1844

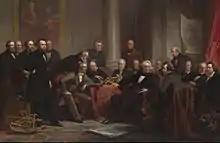
May 24: A new era in telecommunications begins as the first telegraph message is sent.

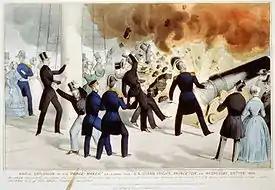
February 28: An explosion on the USS "Princeton" kills the U.S. Secretary of State and the U.S. Secretary of War.

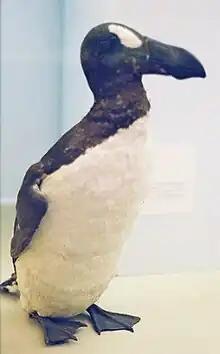
June 3: The great auk becomes extinct as the last pair of auks is killed on an island of Iceland.

In the Philippines, 1844 had only 365 days, when Tuesday, December 31 was skipped as Monday, December 30 was immediately followed by Wednesday, January 1, 1845, the next day after. The change also applied to Caroline Islands, Guam, Marianas Islands, Marshall Islands and Palau as part of the Captaincy General of the Philippines; these became the first places on Earth to redraw the International Date Line.